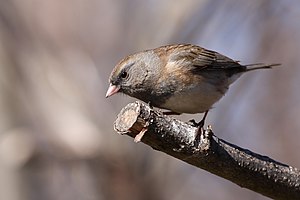
Mørkøjet junco
Hun af mørkøjet junco
Den mørkøjede junco er en spurvefugl af værlinge-familien, som er almindeligt forekommende hen over det meste af det tempererede USA, og som om sommeren kan findes så langt nordpå som Arktis. De nordligste af fuglene trækker om vinteren mod syd.